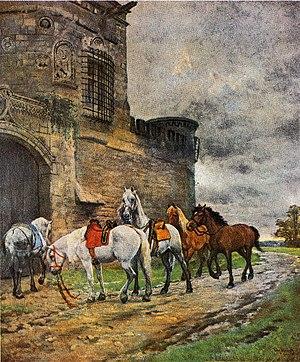
représentant des chevaux devant l'hôtel des Gens d'armes à Caen (Calvados, France).
Christian Skredsvig, né en 1854 dans la municipalité de Modum, décédé en 1924 dans la municipalité de Sigdal, était un peintre et écrivain norvégien.